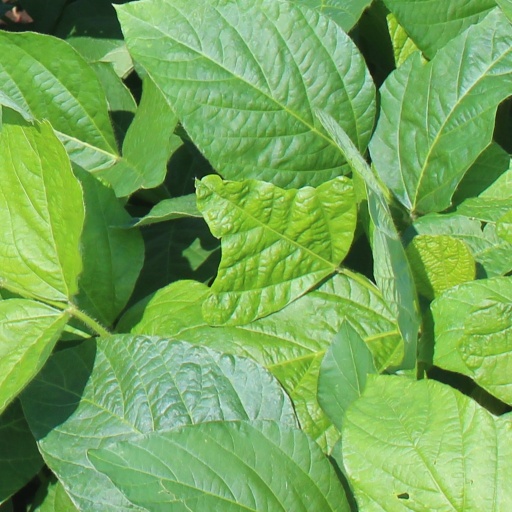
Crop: soybean